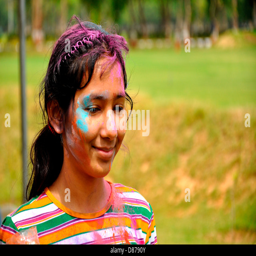
holi festival - a young girl with colors on her face